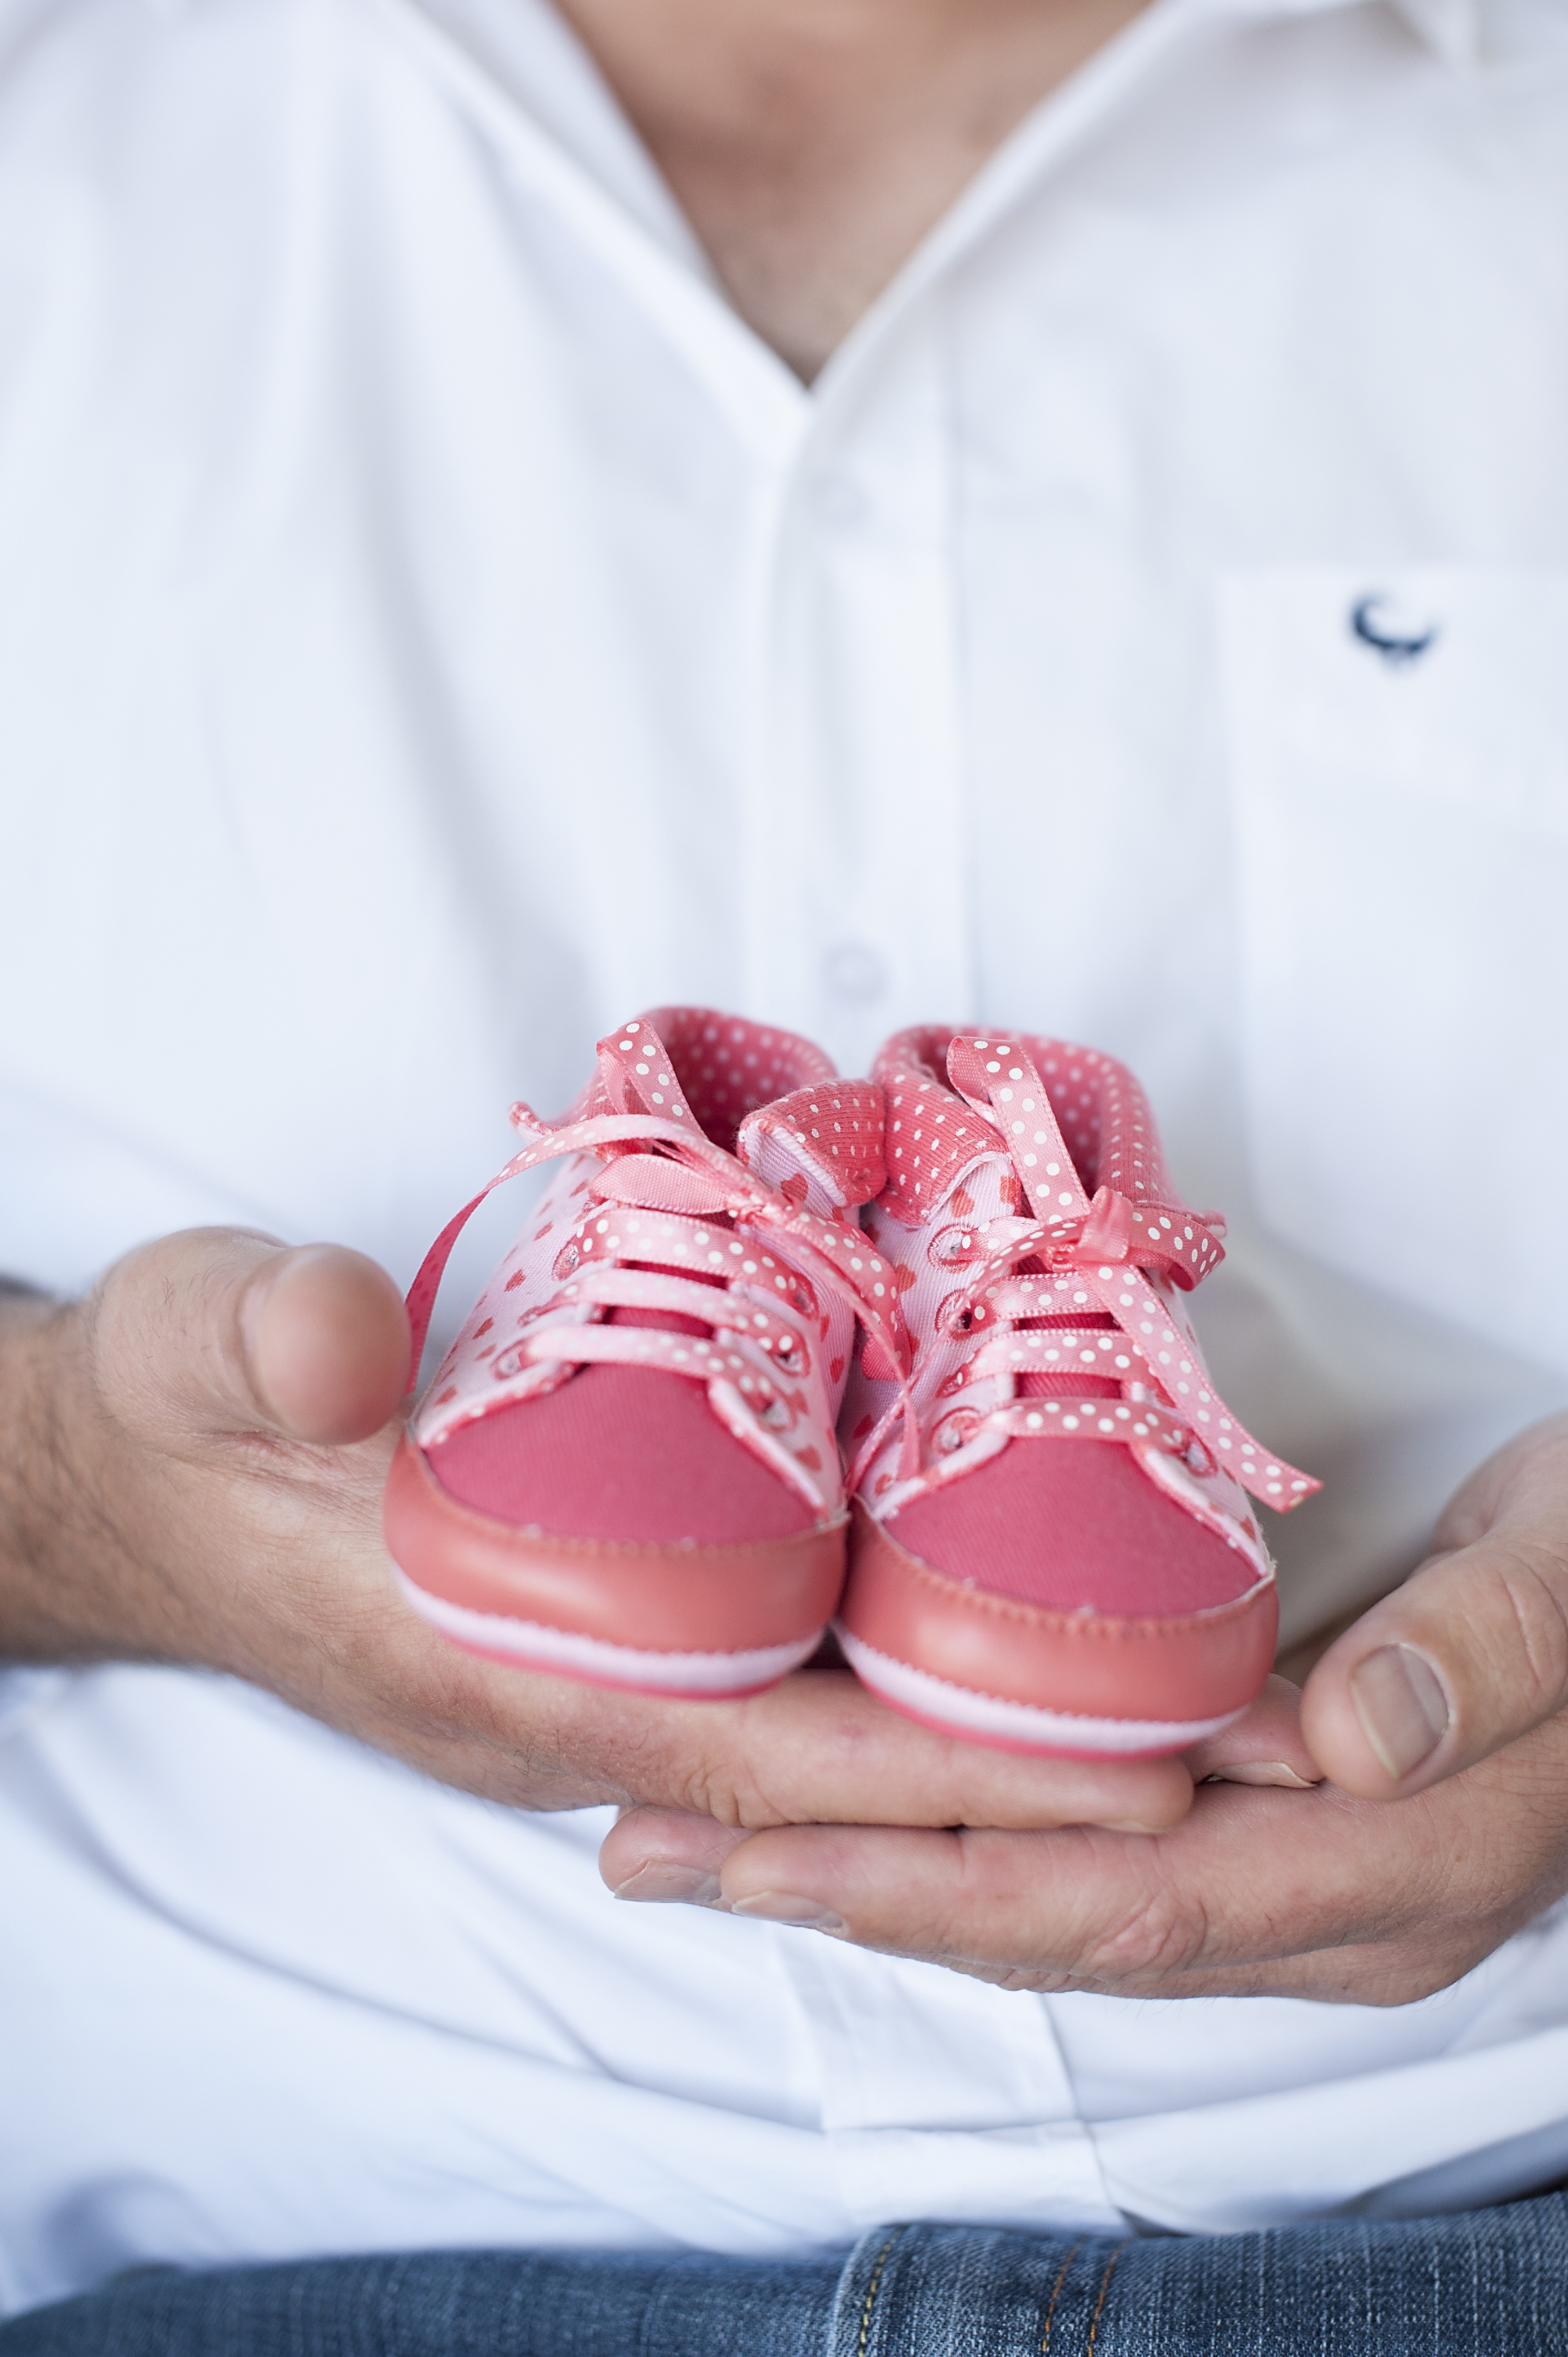
hand, shoe, finger, pink, nail, pregnancy, product, caucasian, parenthood, infant, expecting, sweetness, baby shoes, unborn, outdoor shoe, father holding